Kennebec River

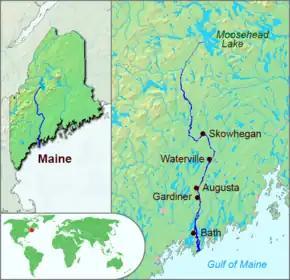
The course of the Kennebec River

The Kennebec River (Abenaki: "Kinəpékʷihtəkʷ") is a natural river within the U.S. state of Maine. It rises in Moosehead Lake in west-central Maine. The East and West Outlets join at Indian Pond and the river flows southward. Harris Station Dam, the largest hydroelectric dam in the state, was constructed near that confluence. The river is joined at The Forks by its tributary, the Dead River, also called the West Branch.